The Tiger's Apprentice

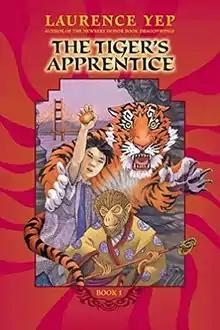
First edition

The Tiger's Apprentice is an action-adventure fantasy novel by American author Laurence Yep. It was published in 2003 as the first in "The Tiger's Apprentice" trilogy. This story inserts ancient Chinese mythology into modern life in San Francisco. The story follows the boy Tom as he becomes the magical apprentice of the tiger Mr. Hu. Together with a band of mythological misfits, their job is to protect the ancient phoenix from Vatten and the Clan of Nine who wish to use its powers for evil. The story explores themes of kindness, loyalty, duty, and bravery.